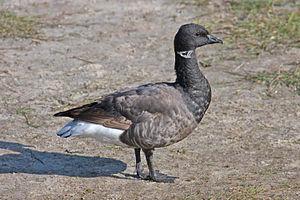
Bernache cravant Íslenska: Margæs Lietuvių: Paprastoji berniklė Magyar: Örvös lúd
La Bernache cravant est une espèce d'oiseau migrateur appartenant à la famille des Anatidae.
Cette liste de la faune française regroupe les espèces de Galloanserae peuplant la France métropolitaine.
Brantville est une collectivité du comté de Northumberland, au nord-est de la province canadienne du Nouveau-Brunswick. C'est un district de services locaux fusionné au Grand Tracadie-Sheila le 1ᵉʳ juillet 2014.